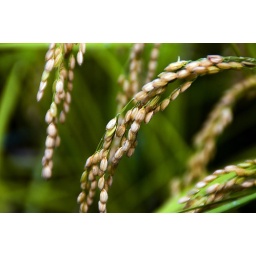
This was one of the field we helped plant in the spring.